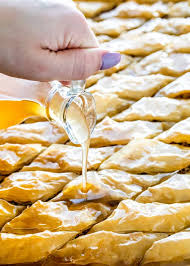
Yemek: baklava